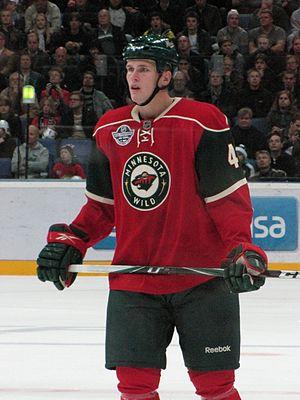
Justin Falk est un joueur professionnel canadien de hockey sur glace. Il évolue au poste de défenseur.
Le Wild du Minnesota est une franchise professionnelle de hockey sur glace d'Amérique du Nord. L'équipe évolue dans la Ligue nationale de hockey depuis la saison 2000-2001 ; basée à Saint Paul, il s'agit de la première équipe localisée dans le Minnesota aux États-Unis à rejouer dans l'État depuis le départ des North Stars pour devenir les Stars de Dallas en 1993.